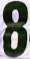
Number: 8